CCGS Captain Molly Kool

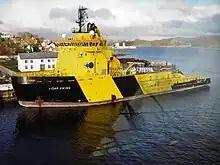
"Vidar Viking" in Kristiansund, Norway, May 2005

In late January 2010, the Swedish Maritime Administration called for "Vidar Viking" and "Tor Viking" to serve as icebreakers in the Baltic Sea.